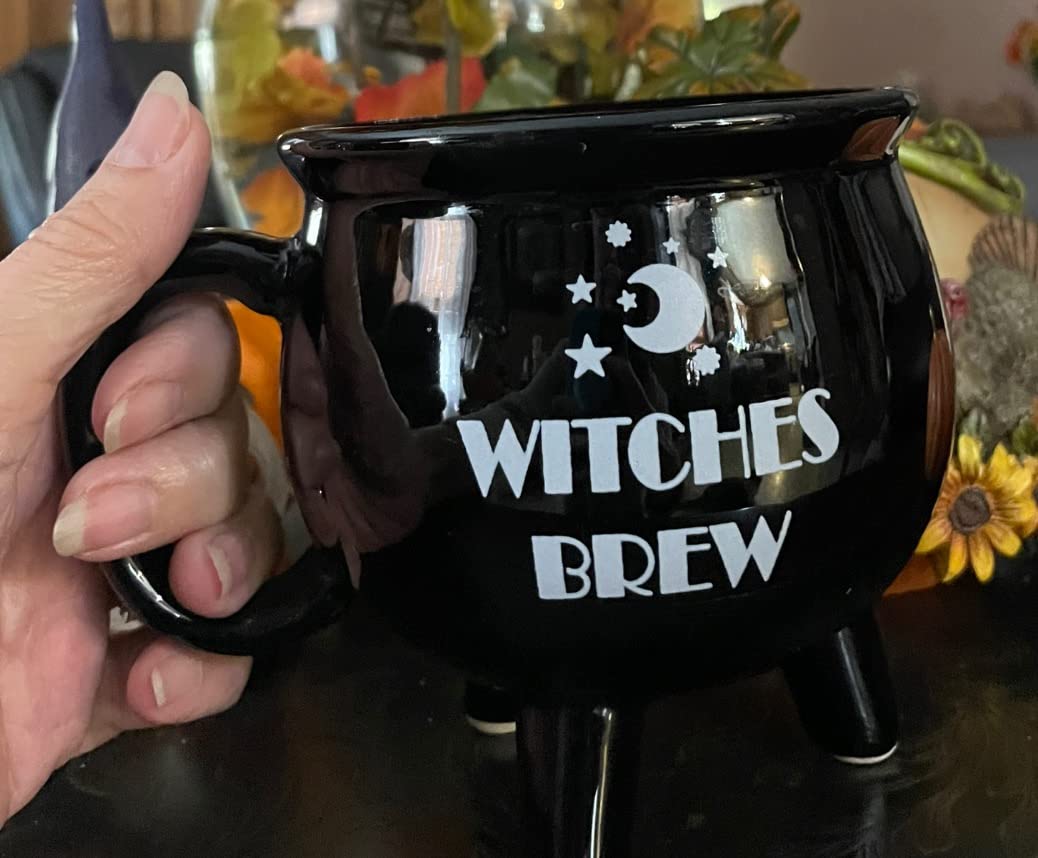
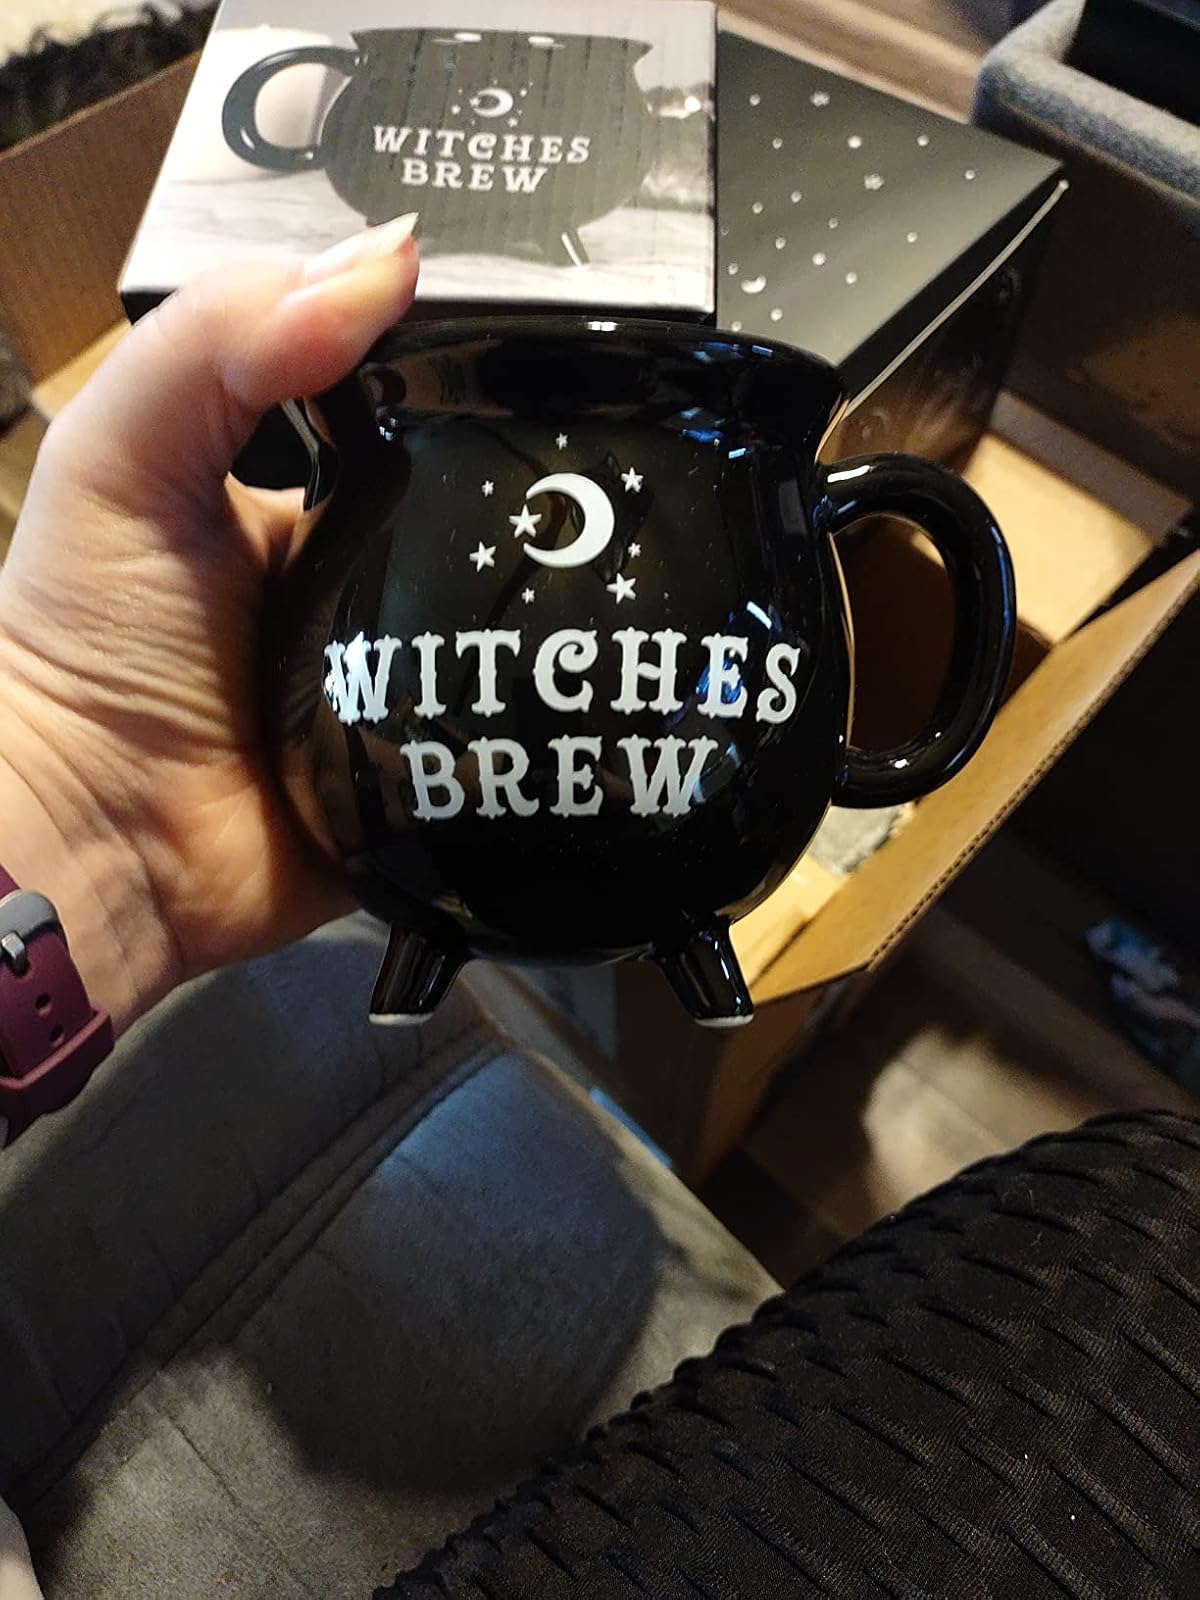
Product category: items_mug
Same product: yes